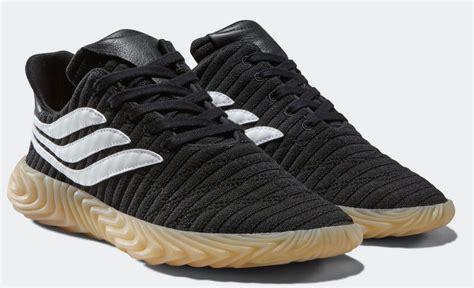
Brand: Adidas
Model: Sobakov